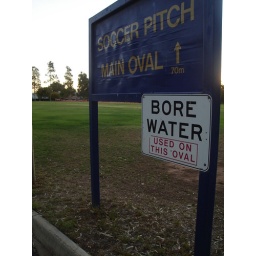
The desperate measures we in Adelaide take to water the grass during this everlasting drought. @ SYG 2008